George Thorndike House

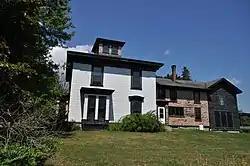

The George Thorndike House is a historic house in Maine State Route 73 in South Thomaston, Maine. Built in 1855, it is one of the region's finest examples of Italianate architecture, its design attributed to Thomaston native Benjamin S. Deane. It was listed on the National Register of Historic Places in 1983.